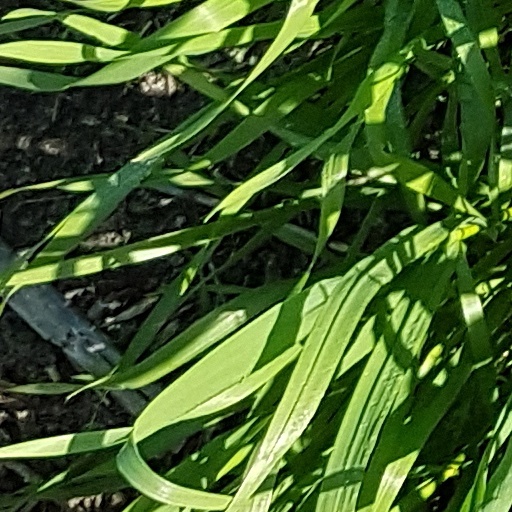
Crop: wheat